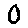
Label: 0